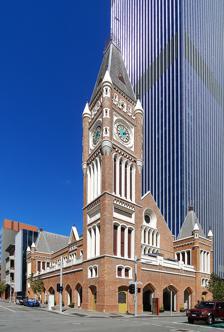
Building: Perth Town Hall
Country: Australia
Year built: 1870
Town hall in Perth, Western Australia Perth Town Hall General information Type Town hall Architectural style Victorian Free Gothic Location Corner of Hay Street and Barrack Street Town or city Perth Coordinates 31°57′18″S 115°51′38″E / 31.955°S 115.860556°E / -31.955; 115.860556 Current tenants City of Perth Groundbreaking 24 May 1867 Completed 1870 Owner City of Perth Design and construction Architect(s) Richard Roach Jewell & James Manning Western Australia Heritage Register Type State Registered Place Designated 23 May 1995 Reference no. 1953 The Perth Town Hall , situated on the corner of Hay and Barrack streets in Perth , Western Australia, is the only town hall built by convicts in Australia . Upon completion it was the tallest structure in Perth. History Perth Town Hall August 1929 Designed by Richard Roach Jewell and James Manning in the Victorian Free Gothic style, the hall was built by convicts and free men between 1867 and 1870.  Its decorations contain a number of convict motifs, including windows in the shape of the broad arrow , and decorations in the shape of a hangman's rope. Looking up the jarrah staircase; photographs on the wall are of each Lord Mayor of Perth , starting with George Shenton The foundation stone for Perth Town Hall was laid on 24 May 1867 by Governor Hampton in a ceremony involving a lot of pomp and parade.  However, there were torrential downpours.  The ceremony went on anyway with an official procession from Government House and  a mock battle performed by the Volunteer Regiments, Enrolled Forces of Pensioners , and the WA Country Regiment. Hay Street by Albert Henry Fullwood , c. 1911 In the 1929 centenary of Western Australia one of the events in the city of Perth was the placing of a commemorative plaque in the northwest corner of the building by the Governor Sir William Campion . For many decades in the 20th century, shops were built into the sides of the ground floor, and the public lavatories accessible from Barrack Street were the only ones available for some distance.  The shops included a pharmacy, bank, lunch bar and other shops.  All these businesses and the attendant structures were removed prior to the renovation of the hall. At the time of its centenary in 1970, the ground floor was still full of commercial businesses. The Town Hall was restored in the late 1990s at the base in an award-winning restoration to repair the interior of the hall and the gothic arches at its base, which were "modernised" in the middle of the 20th century. References